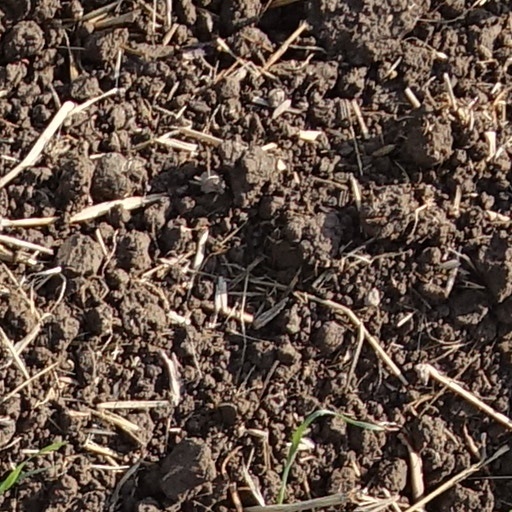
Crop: wheat